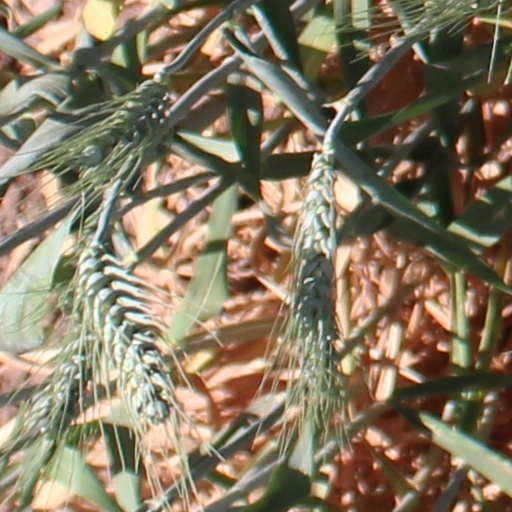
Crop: wheat